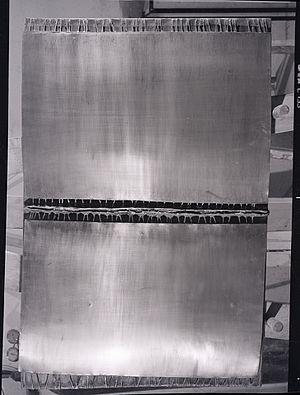
Arnaldo Pomodoro, né le 23 juin 1926 à Morciano di Romagna en Italie, est un important sculpteur italien moderne.